The Six Wives of Henry VIII (album)

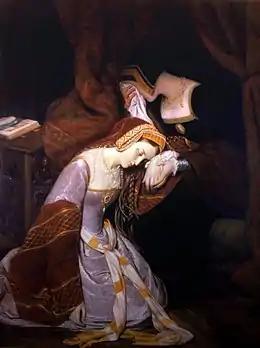
The album's concept was decided upon as Wakeman read about Anne Boleyn being imprisoned at the Tower of London, depicted here by Édouard Cibot.

Wakeman had difficulties from the start as he was not a competent singer or lyricist, had no band of his own, or any musical ideas. He was disappointed with his playing early into the Fragile Tour, so he used the opportunity as a way of cheering himself up musically. He saw little point in writing songs that had meaningless words, but was interested to explore musical experimentation and strong melody. Starting in November 1971, he assembled some rough ideas onto tape, forming several tracks of 2 to 4 minutes in length, but he recalled that upon playback, "there was really nothing there." When the Yes tour resumed, Wakeman bought four books at an airport bookstall in Richmond, Virginia, including one about Henry VIII and his six wives titled "The Private Life of Henry VIII" (1964) by Nancy Brysson Morrison. As he read about Anne Boleyn being imprisoned at the Tower of London on the subsequent flight to Chicago, a theme he had put down ran through his mind, which he wrote down on some hand drawn ledger lines and played at a following soundcheck. Said Wakeman: "Suddenly I found it in writing music about these six ladies ... I would concentrate on one of the wives and then music just came into my head and I would write it down. Sometimes I was flying, other times I was on stage, or just in front of the piano at home ... The six wives theme gave me the thread, the link, I needed to give me a reason for putting these pieces of music together."